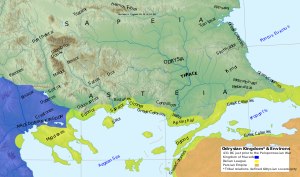
Paionien / Kongedømmet Paionien
Paionia og kongeriget Odrysia
Paionien var i antikken paionernes land og kongerige.